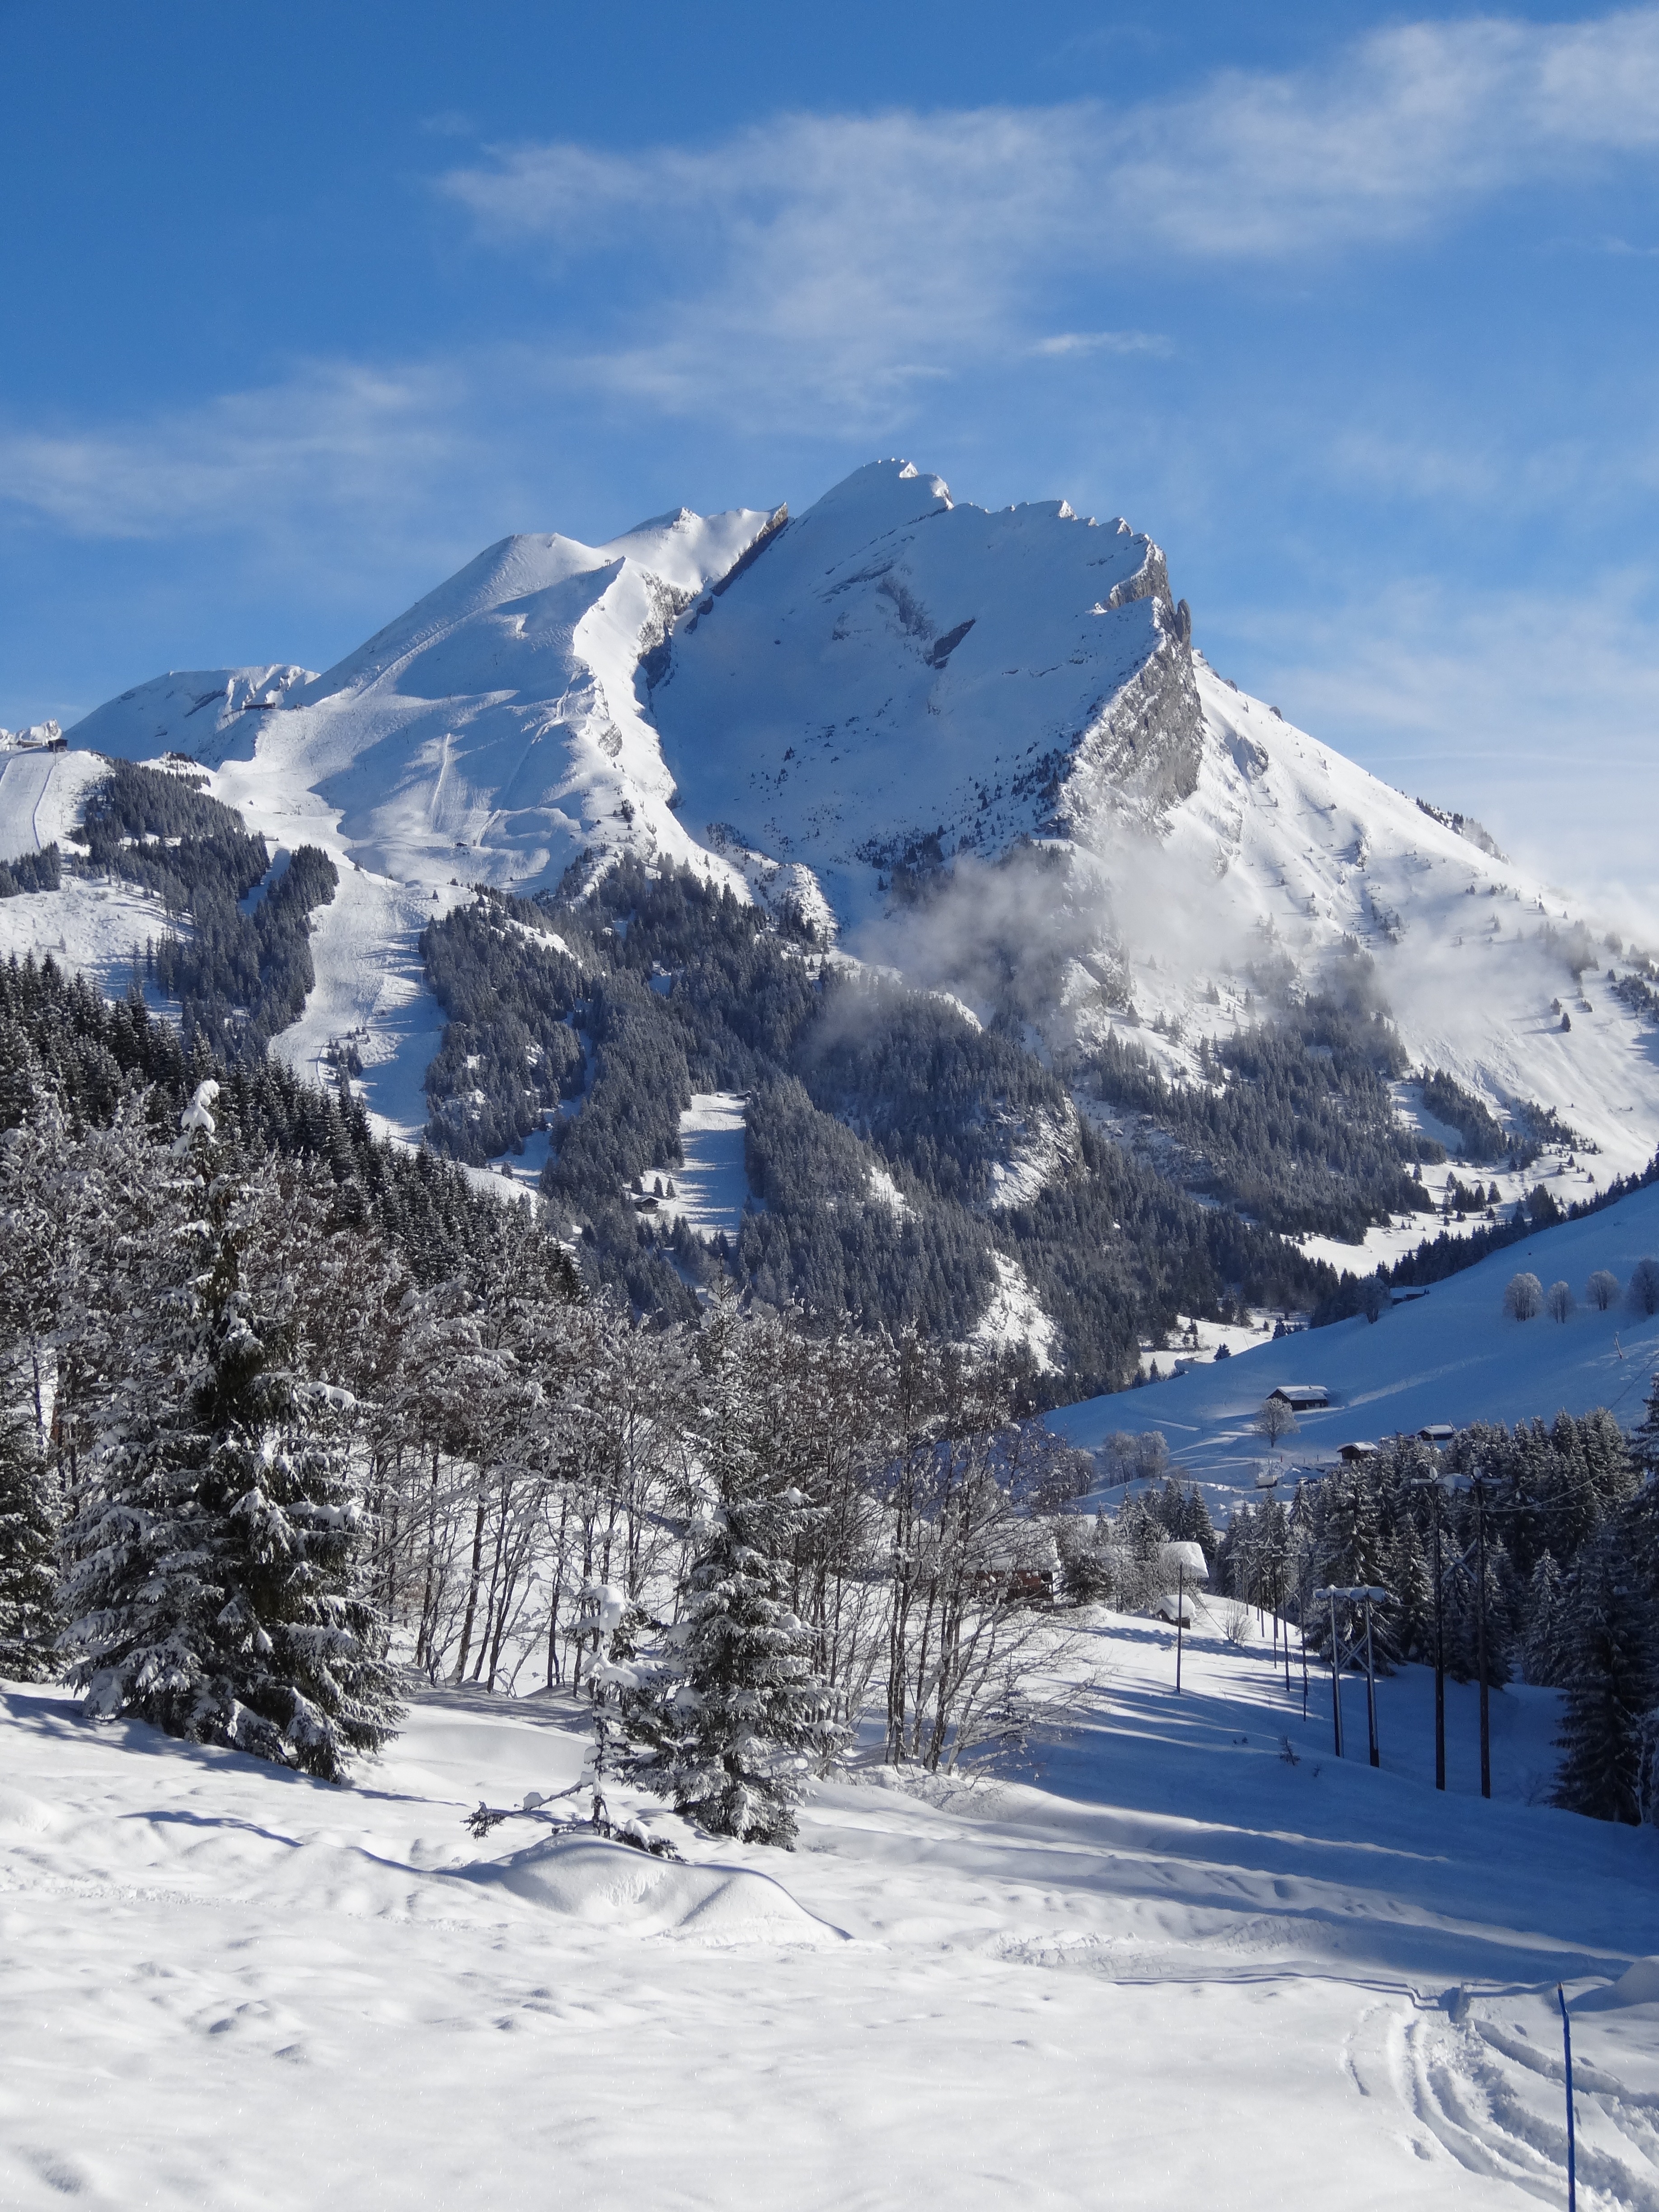
landscape, nature, mountain, snow, winter, mountain range, weather, skiing, season, ridge, winter sport, sports, resort, mountains, alps, ski, piste, landform, ski touring, nordic skiing, ski mountaineering, ski equipment, mountainous landforms, geological phenomenon